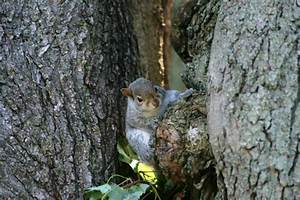
Label: squirrel